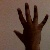
The image shows a hand gesture representing the number 5 in Indian Sign Language.